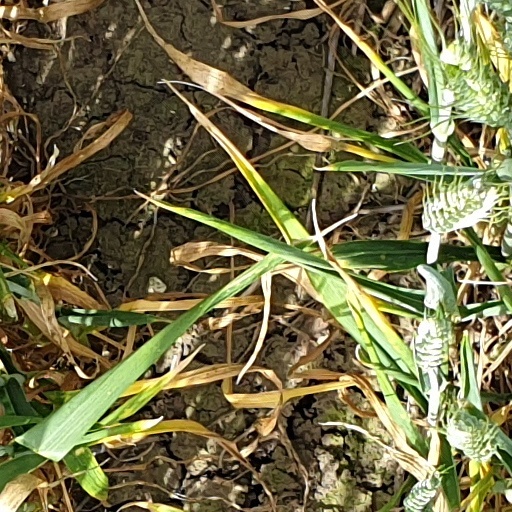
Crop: wheat